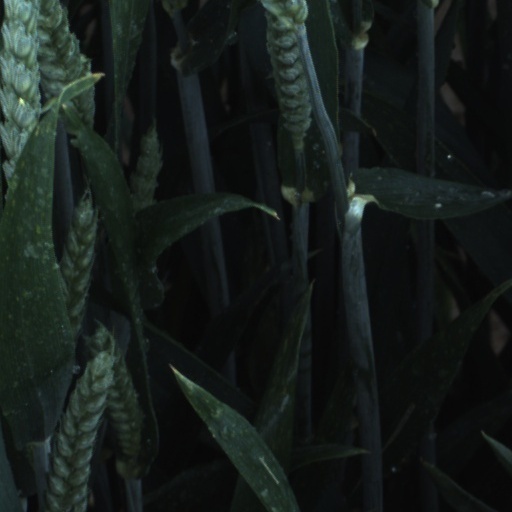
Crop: wheat